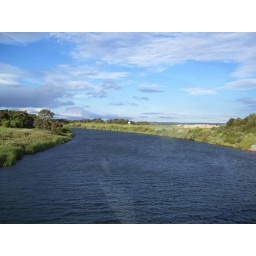
water under the bridge